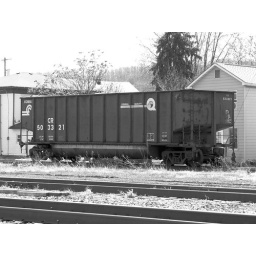
Conrail Quality hopper car sitting on a siding in Dennison, Ohio